Itchen College

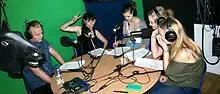
Media students taking part in a show on Itchen Radio. The black horse is also featured.

Itchen Sixth Form College runs an award-winning in-house radio station called Itchen Radio. It broadcasts once a week through local Southampton radio station Unity 101.